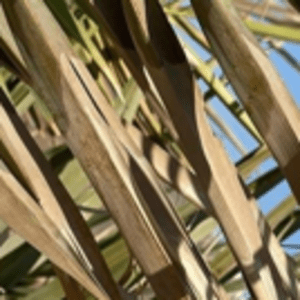
Label: Manganese Deficiency